Yaqui

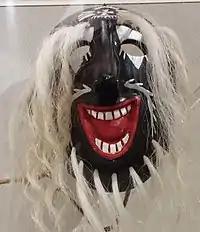
Yaqui traditional dance mask

On 9 January 1918, the U.S. 10th Cavalry Regiment was involved in a firefight with Yaqui Indians just west of Nogales, Arizona aka Battle of Bear Valley. E Troop intercepted a group of American Yaquis on their way to render aid to Mexican Yaquis of Sonora, who were in the midst of long running war with the Mexicans. Yaquis had 1 killed and 9 POWs. The Americans claimed victory; however it was a successful Yaqui delaying action.